Victoria Harbour (British Columbia)

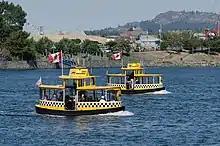
H2O Taxi boats at Victoria Harbour

The Upper Harbour extends north from the Johnson Street Bridge to the Point Ellice Bridge (also known as the Bay Street Bridge). The small area of water in the northeast of the Upper Harbour is known as "Rock Bay". Adjacent to the Rock Bay body of water is the Rock Bay neighbourhood. The Upper Harbour is home to the Sail and Life Training Society and their topsail schooner "Pacific Swift".